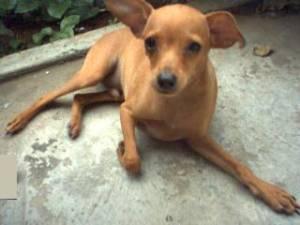
miniature pinscher